Flamen

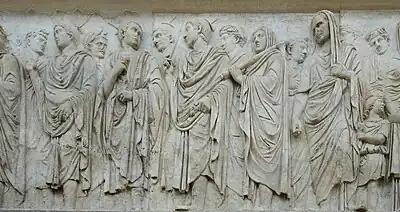
"Flamines", distinguished by their pointed "apices", as part of a procession on the Augustan Altar of Peace

The three major "flaminates" required the service of a married couple that came from an elite patrician family. Both parents of a "flamen", as well as the "flamen" himself, had to have been married through the ancient ceremony of "confarreatio", during which the bride would be passed from the "manus" (hand) of her father to that of her husband, ritually transferring ownership of the bride. This parental criterion only applied to the "flamen," as his wife would be considered part of his family through their marriage. It was also necessary for a potential "flaminica" to be an unwed virgin before her marriage to her husband, who was also required to have been previously unmarried.